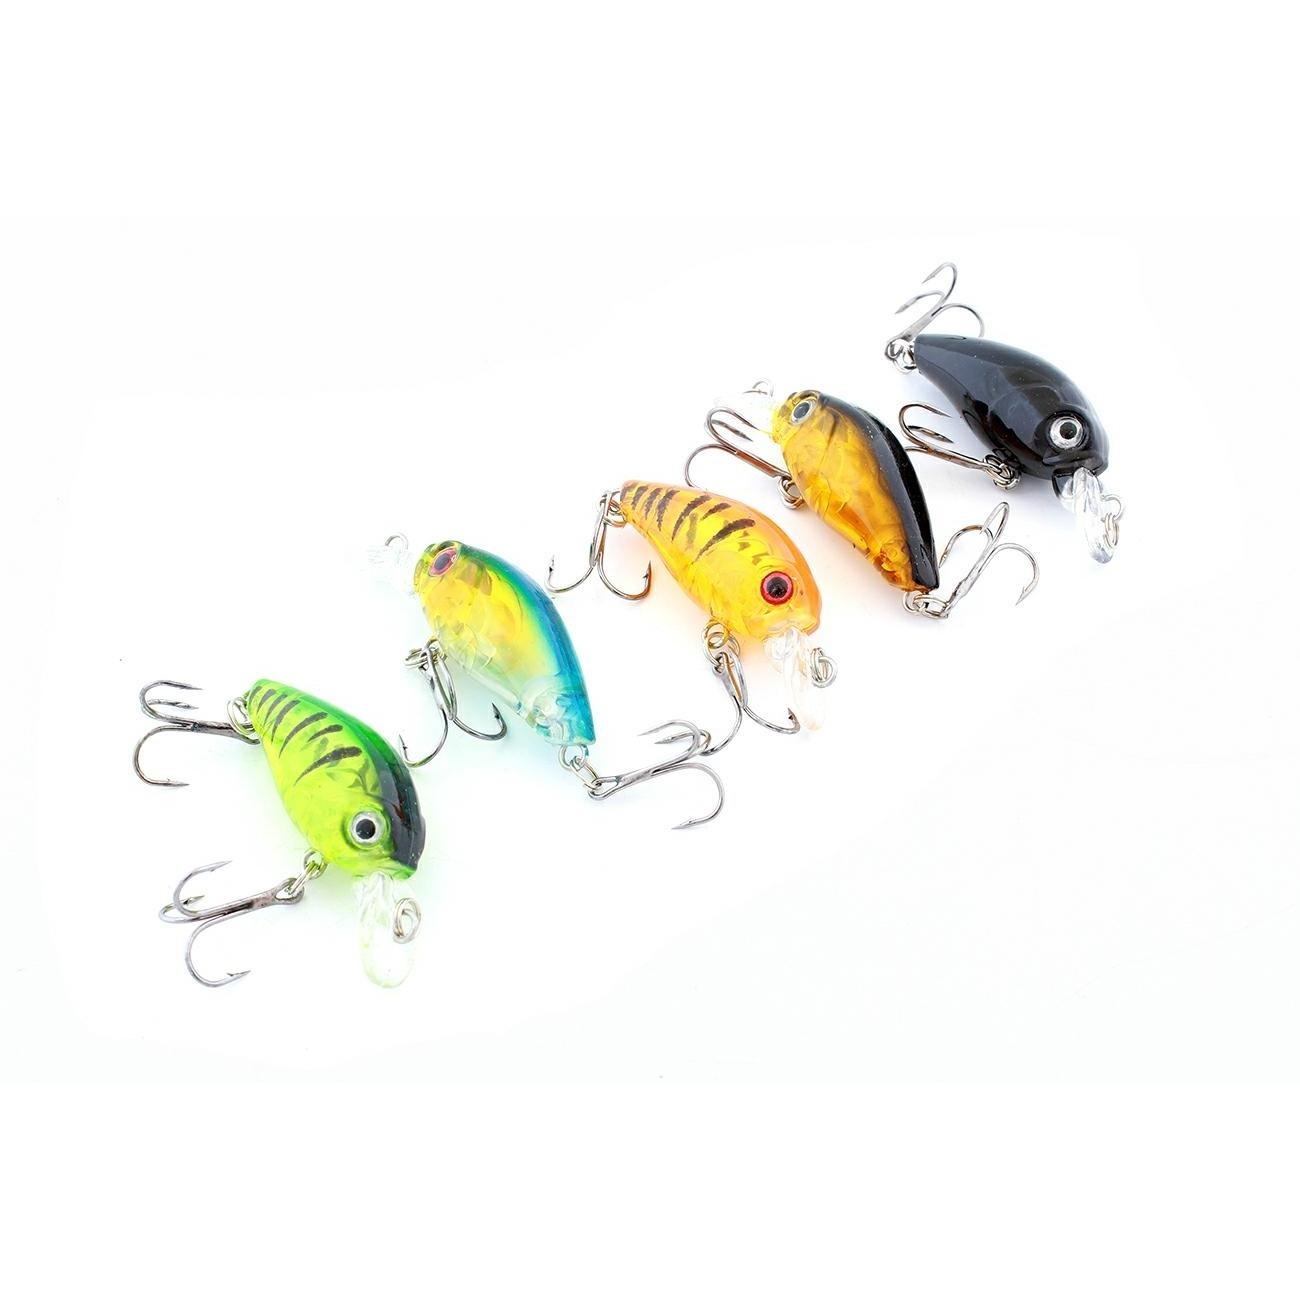
Set Vobler 5 piese pentru pesti pradatori, AVX-AG103
Un set perfect de 5 naluci pentru pestii pradatori! Fiecare dintre voblere este o momeală adaptată preferințelor unui pește diferit, culori vii cu imitație de solzi și zdrănitoare speciale pentru a ajuta la atragerea prădătorilor! Înălțitele special ascuțite se lipesc mai bine, sporind eficiența pescuitului. Toate acestea au fost ambalate într-o cutie solidă care facilitează transportul setului. Caracteristicile produsului_ Culorile atractive și variate ale voblerilor și imitația solzilor atrag atenția peștilor răpitori! Fiecare wobbler are încorporat un zdrănător intern, care atrage în plus peștii. Trebelele ascuțite mecanic se lipesc bine și fac pescuitul mai ușor. Setul include o cutie de plastic care facilitează transportul voblerelor. Specificație: Material: plastic Numar de piese din set_ 5 Lungimea voblerului_ 45 mm Greutate wobbler_ aproximativ 4 g Dimensiuni pachet_ 17,5 cm x 10 cm x 3 cm Culoare: amestec
Brand: AVEX
Category: Sporting Goods > Outdoor Recreation > Fishing > Fishing Tackle > Fishing Baits & Lures > Artificial Fishing Wobblers